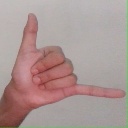
अक्षर: द